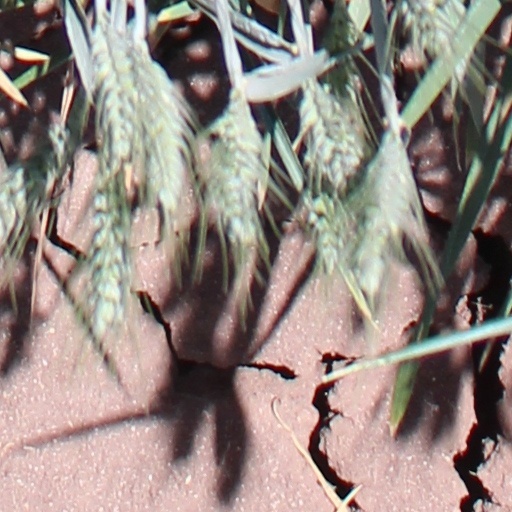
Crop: wheat